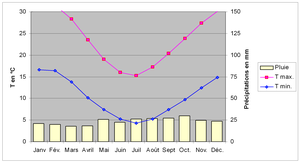
Diagramme climatique de la ville de Mildura (Australie), comprenant deux courbes, représentant les températures maximales et minimales, et un histogramme, représentant la pluviométrie, pour les douze mois de l'année.
Mildura est une ville au nord-ouest de l'État de Victoria sur la rive sud du fleuve Murray, à 550 km de Melbourne, la capitale de l'état de Victoria. Le chef lieu compte 30 016 habitants en 2006.